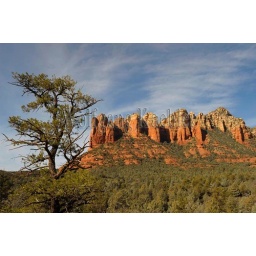
Usa, arizona, sedona, devil's kitchen trail, coffeepot rock in background